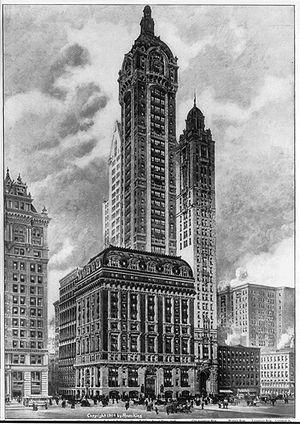
Cet article traite de divers aspects de l'architecture de New York. Connue pour ses gratte-ciel de Manhattan, la ville de New York recèle bien d'autres formes d'architecture qui constituent un résumé de l'histoire de l'architecture américaine et de l'architecture contemporaine.
Les États-Unis possèdent plusieurs des plus hauts gratte-ciel du monde. Voici une liste des cinquante plus hautes constructions de ce pays, selon leur hauteur officielle.
Lorsque les premiers colons anglais sont arrivés à Jamestown en 1607, le continent américain connaissait une faible densité de population depuis plusieurs millénaires, n'étant peuplé que par les Amérindiens. Le territoire américain fut ensuite colonisé à partir du XVIIᵉ siècle par différentes puissances européennes